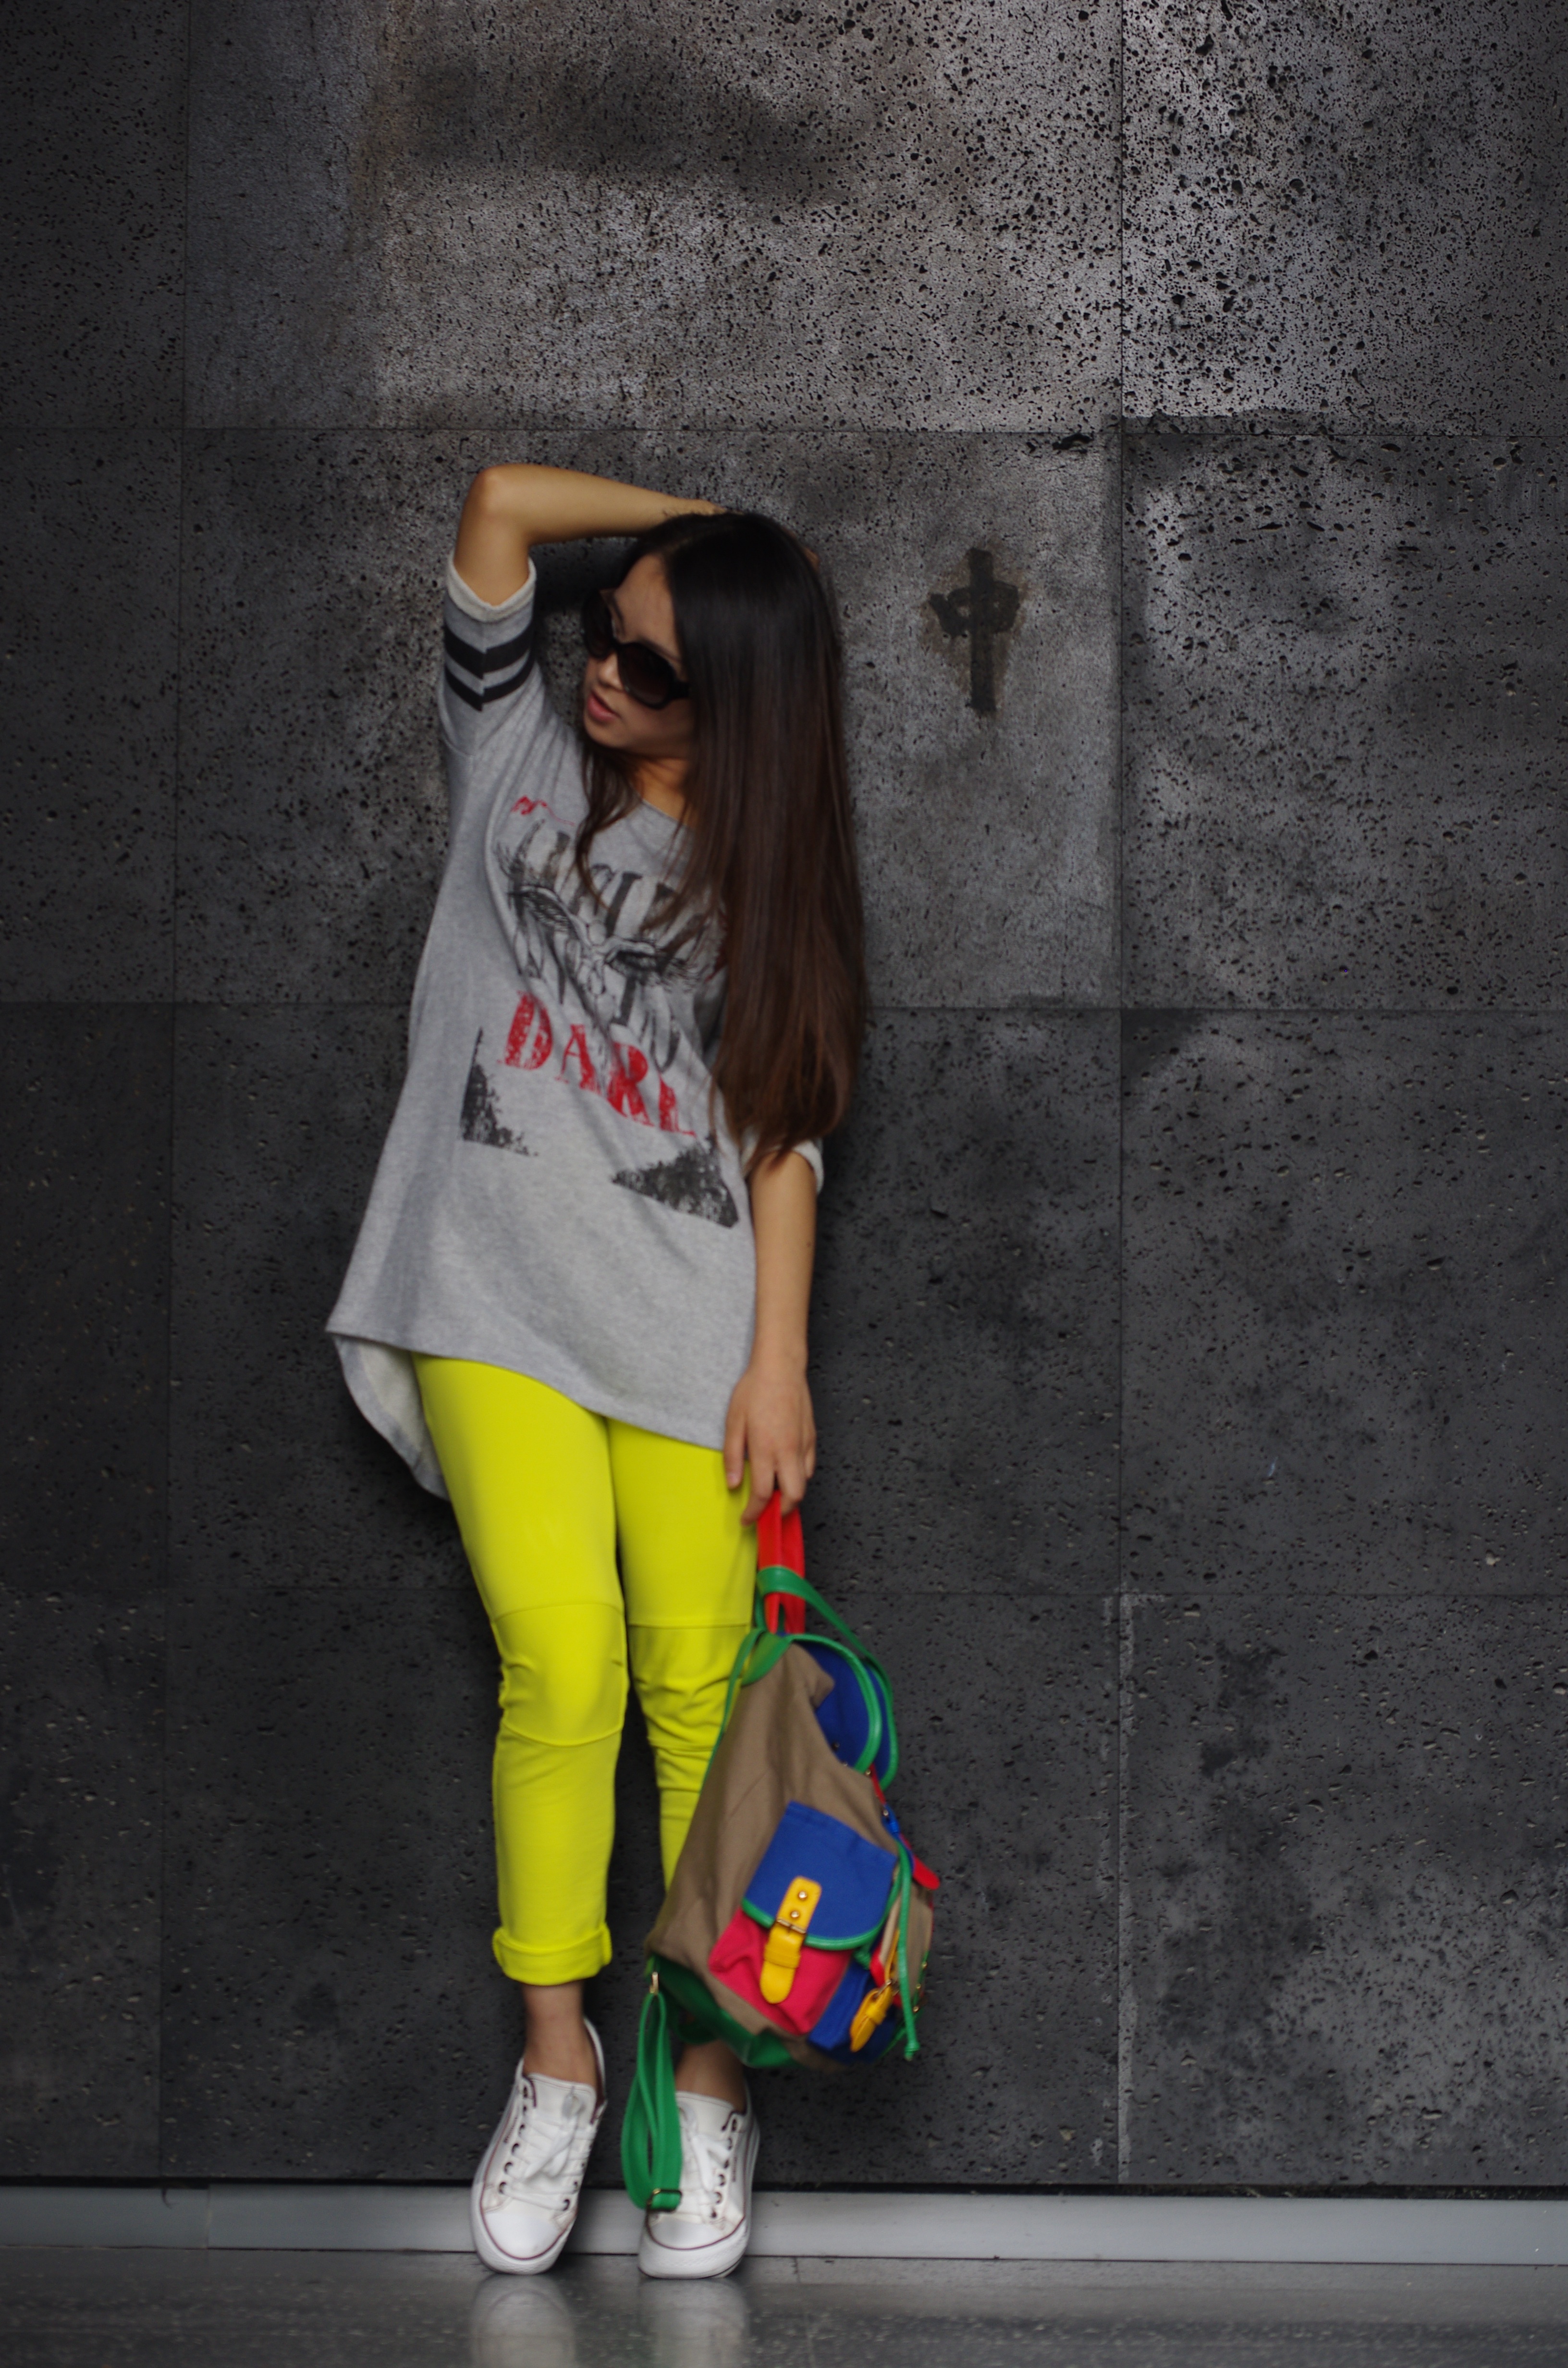
white, photography, model, spring, green, red, color, fashion, clothing, black, yellow, women, sports, cool, footwear, photograph, beauty, photo shoot